Adam Jones (American football)

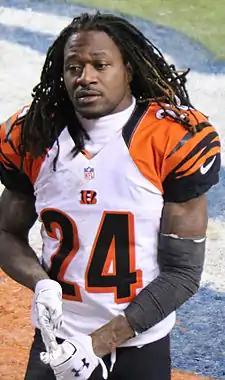
Jones with the Cincinnati Bengals in 2015

Adam Bernard Jones (born September 30, 1983) is an American former professional football player who was a cornerback and return specialist in the National Football League (NFL) for 13 seasons. Nicknamed "Pacman", he played college football for the West Virginia Mountaineers and was selected by the Tennessee Titans, sixth pick overall in the 2005 NFL draft.